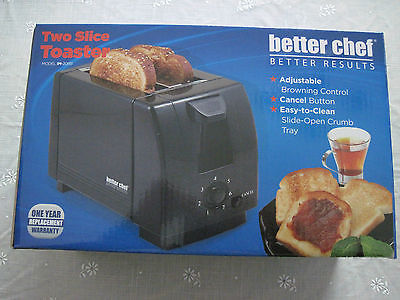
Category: toaster